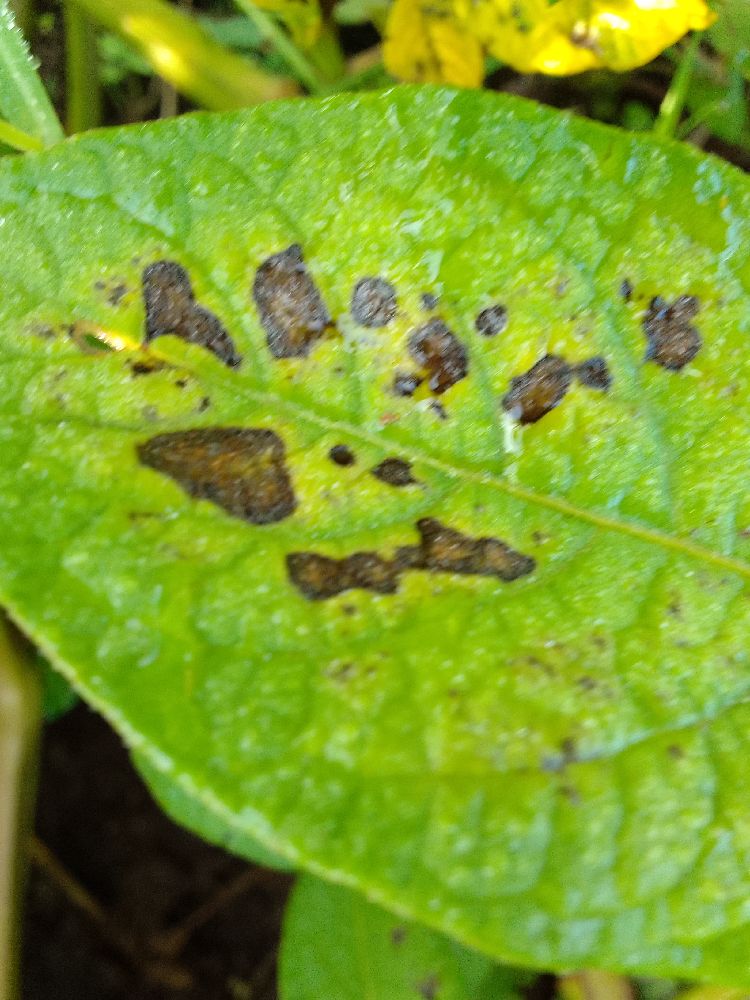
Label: Early blight